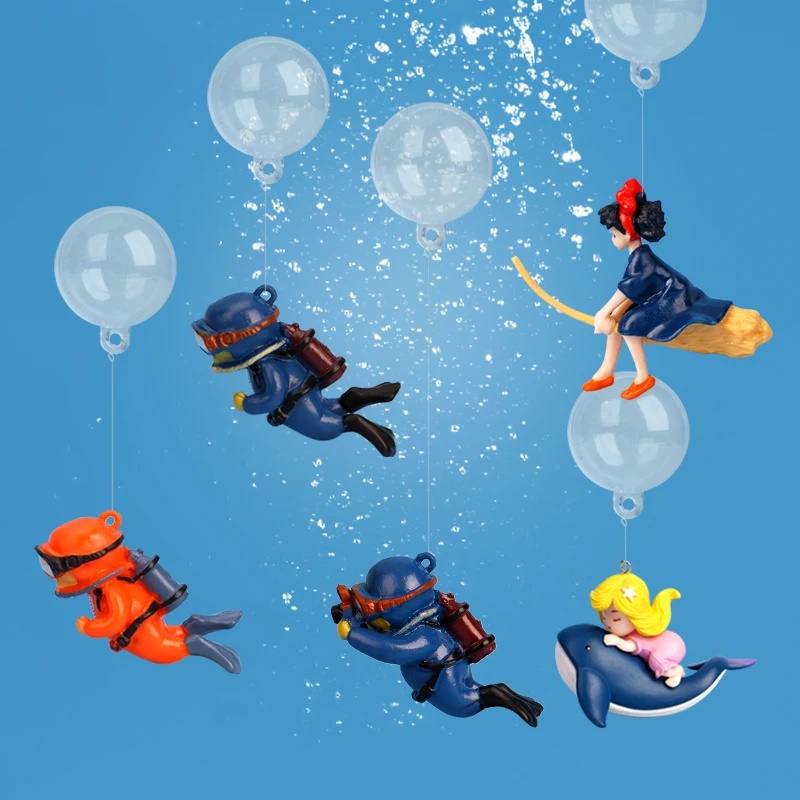
Diver & Mermaid Decor
Add charm and whimsy to your aquarium with Cartoon Mini Diver and Simulated Floating Mermaid Decorations. These adorable pendants bring your fish tank to life with their playful designs and lifelike floating motion. Crafted from durable, non-toxic materials, these decorations are safe for all aquatic life and easy to install. Perfect for freshwater or marine tanks, they create a fun underwater scene that entertains both you and your fish. Enhance your aquarium’s appeal with these delightful and unique accessories.
Brand: Pikky Pets
Category: Animals & Pet Supplies > Pet Supplies > Fish & Aquatic Supplies > Aquarium Decors